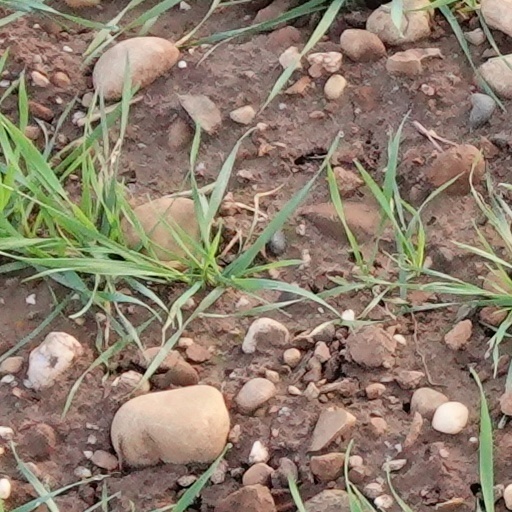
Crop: wheat